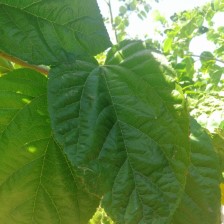
Variety: BlackAustralia